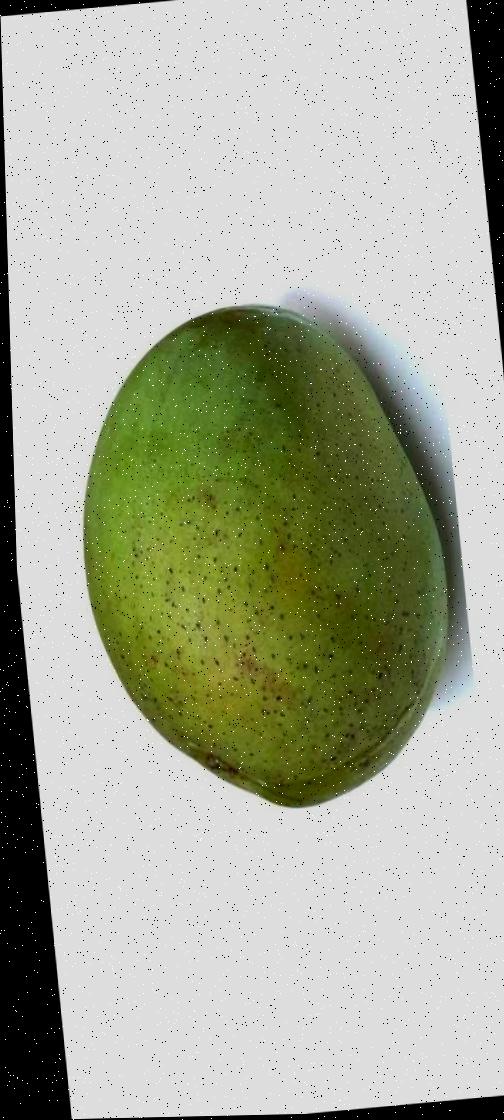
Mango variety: Fazli Shurmai